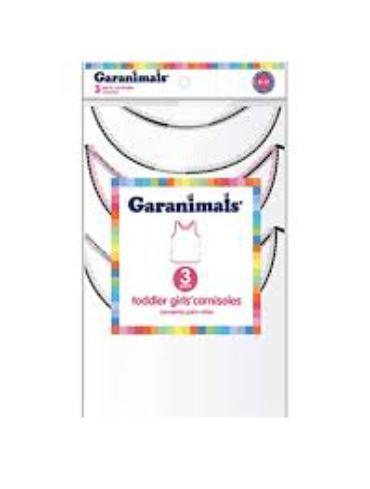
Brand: garanimals
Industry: Clothes